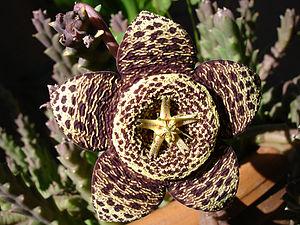
Orbea variegata est une espèce de plante à fleurs dans la famille des Apocynaceae. Il est originaire de la ceinture côtière du Cap-Occidental, en Afrique du Sud, en croissance active au cours de la saison des pluies en hiver. Sa croissance est 10 cm en hauteur pour 50 cm de large, c'est une vivace succulente sans feuilles avec une tige comme un cactus, avec une apparence de dents sur la tiges très variable, mais sans épines, la fleur est en forme d'étoile, de couleur blanc cassé ou jaune fortement tachetée de marron, jusqu'à 8 cm de diamètre. Les fleurs peuvent montrer des marquages en bandes régulières, ou irrégulières. Elles sont à cinq branches aux lobes arrondis autour d'un centre, de forme pentagonale, la couronne. Chaque plante peut produire jusqu'à cinq fleurs. Les fleurs peuvent avoir une subtile odeur de charogne pour attirer des insectes pollinisateurs.